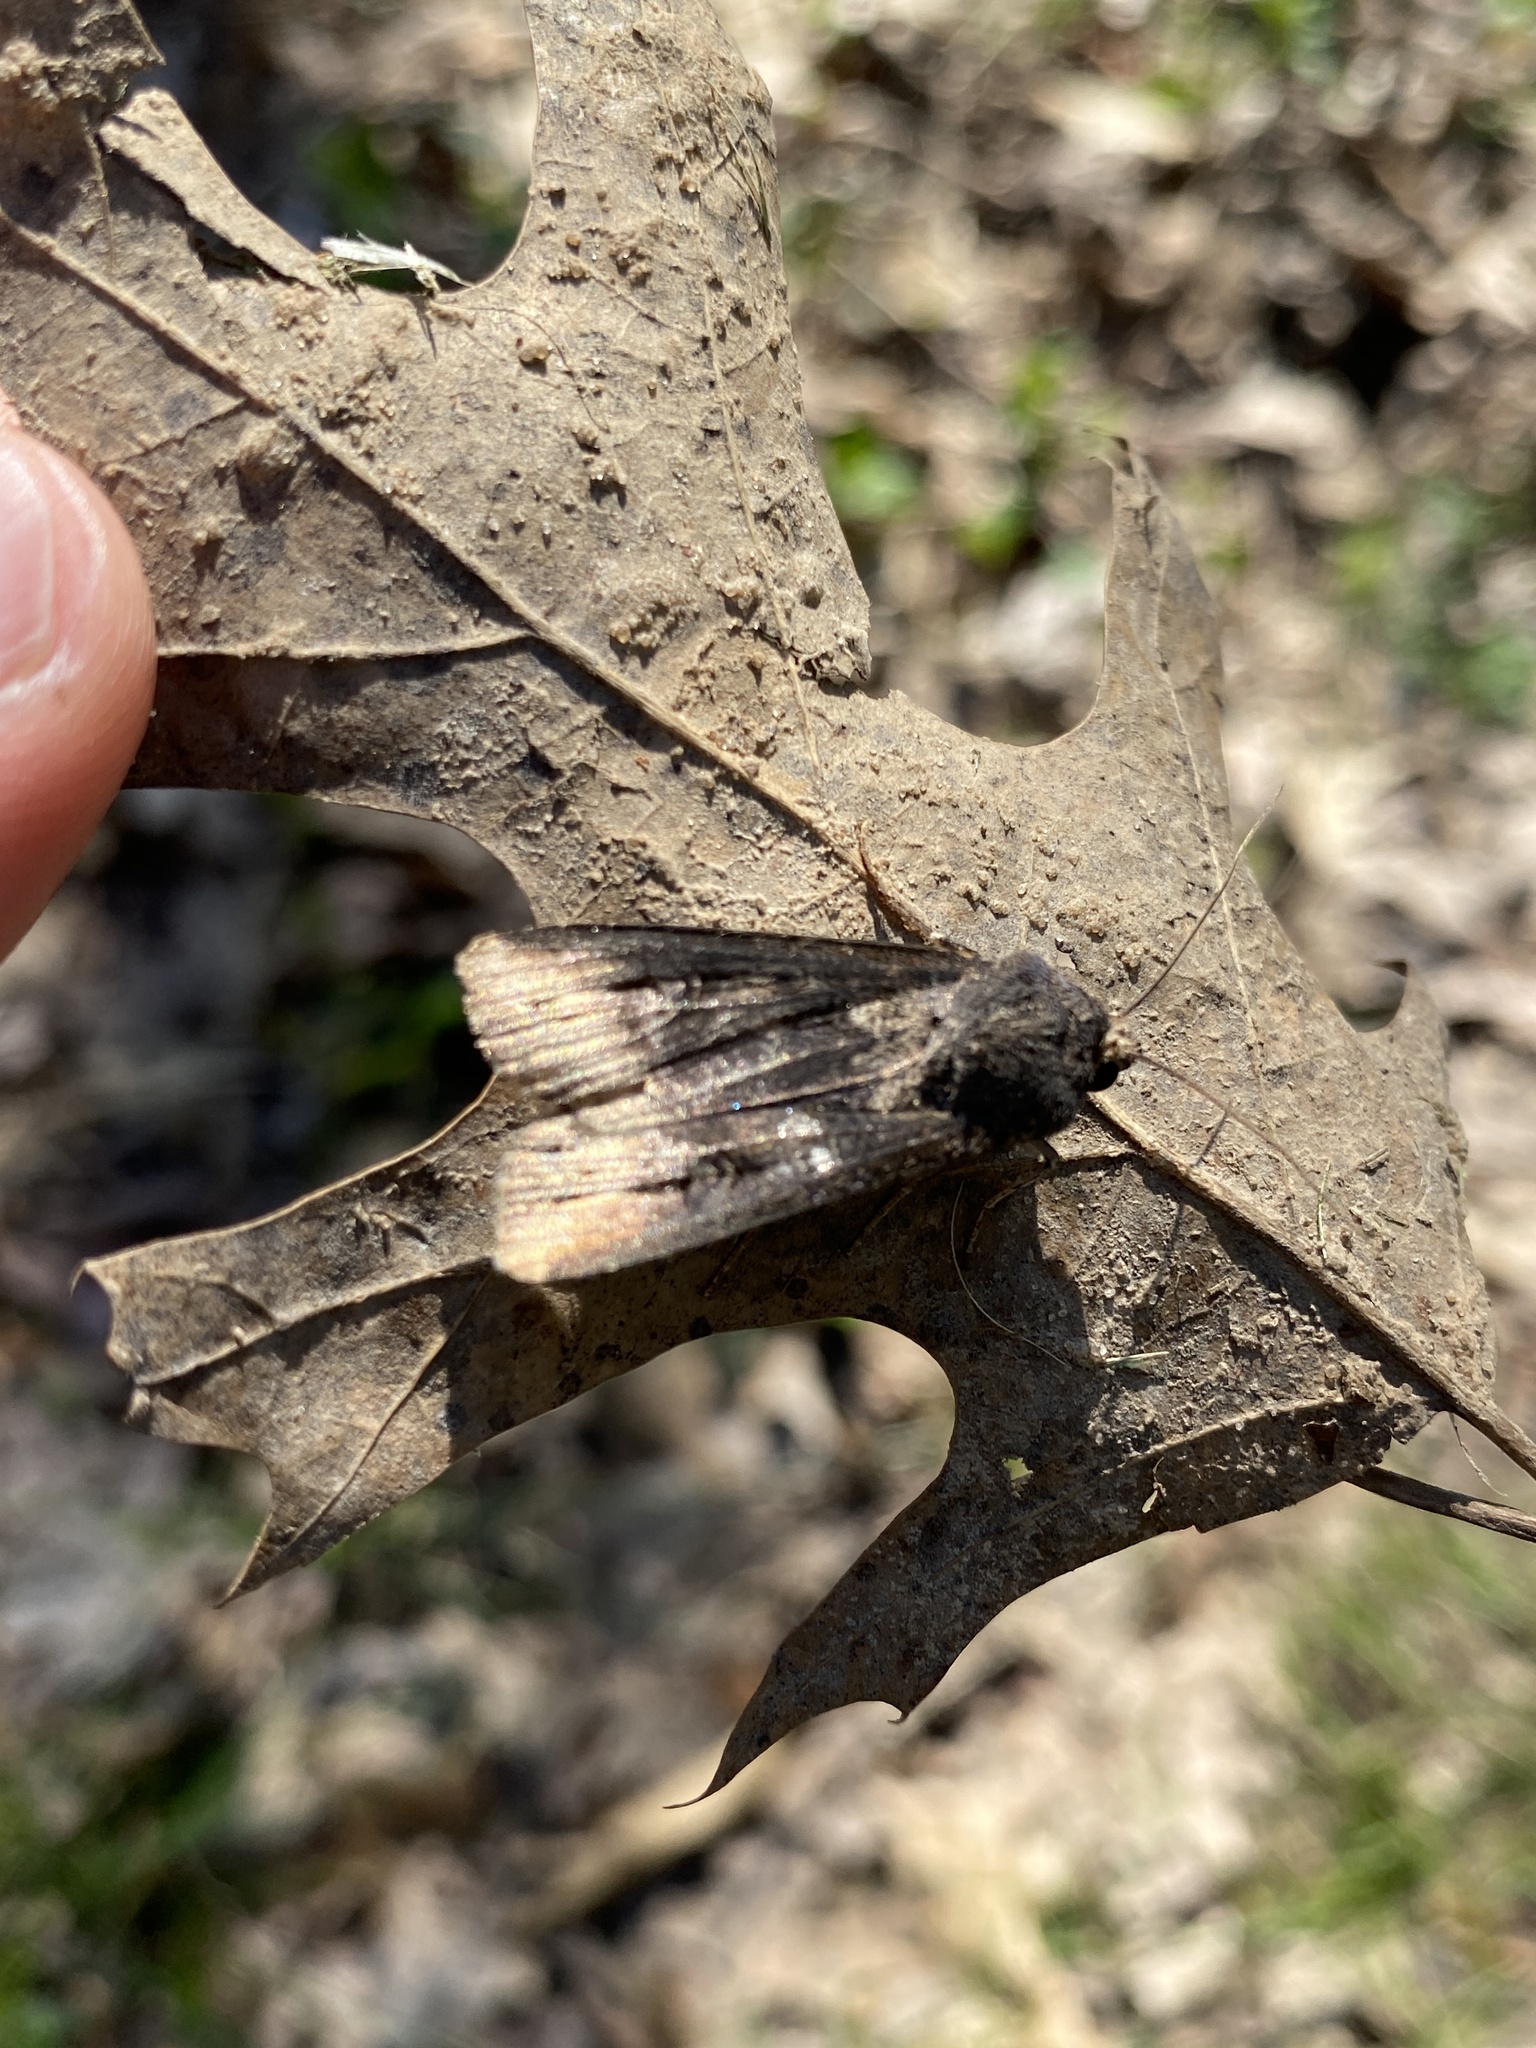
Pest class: cutworms